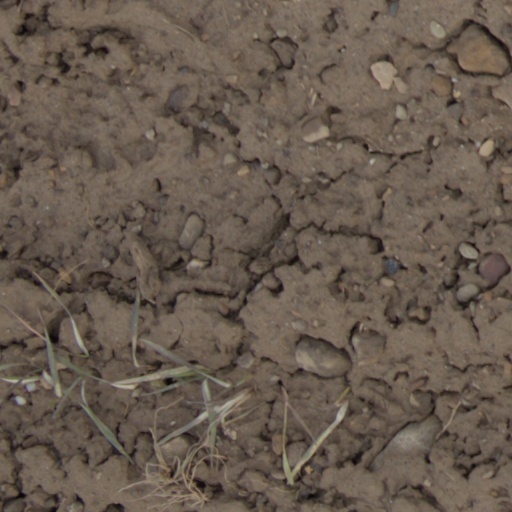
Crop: wheat